Divided government in the United States

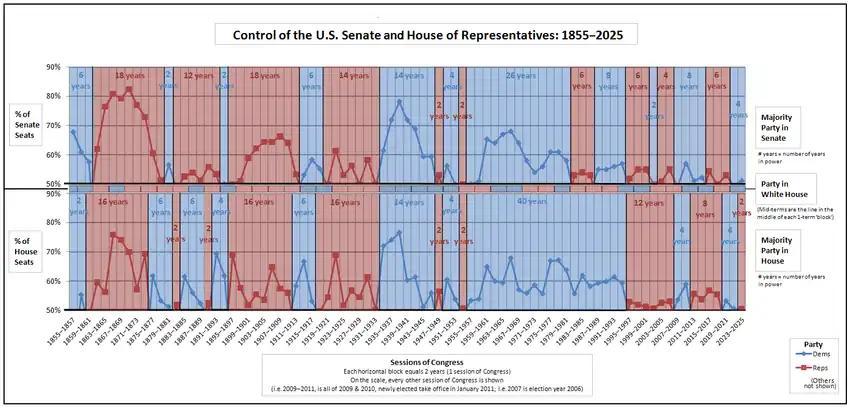
Party control of the U.S. Senate and House of Representatives (including president's party): 1855–2027

Many presidents' elections produced what is known as a coattail effect, in which the success of a presidential candidate also leads to electoral success for other members of their party. In fact, all newly elected presidents except Zachary Taylor, Richard Nixon, and George H. W. Bush were accompanied by control of at least one house of Congress.